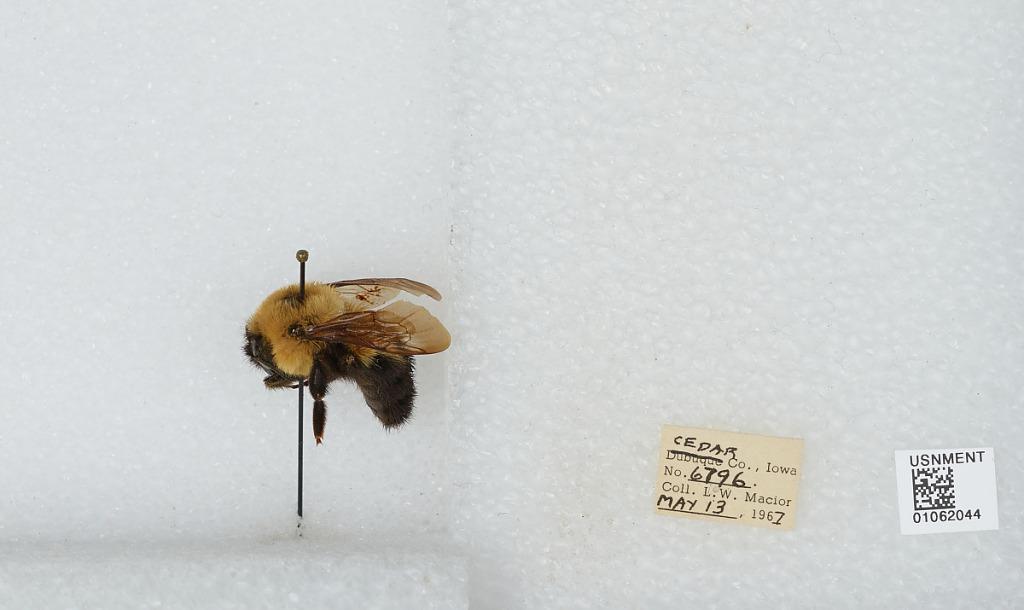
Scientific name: Bombus (Pyrobombus) bimaculatus Cresson
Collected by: L. Macior
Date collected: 1967-5-13
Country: United States
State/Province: Iowa
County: Cedar
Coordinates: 41.77, -91.13